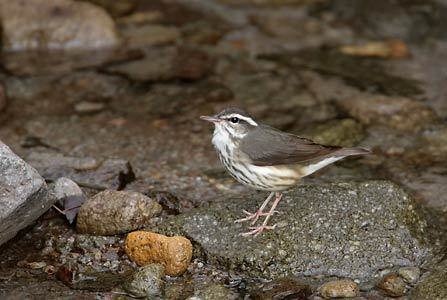
A photo of a louisiana waterthrush